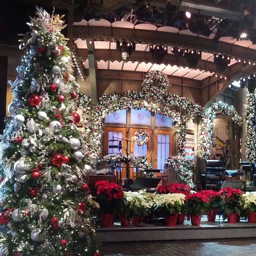
it 's beginning to look a lot like christmas in studio 8h !